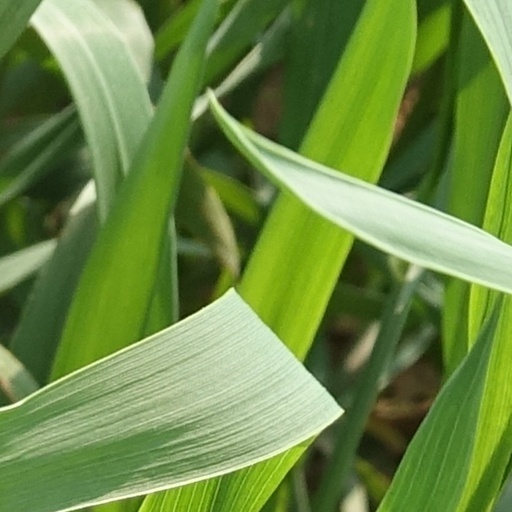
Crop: wheat